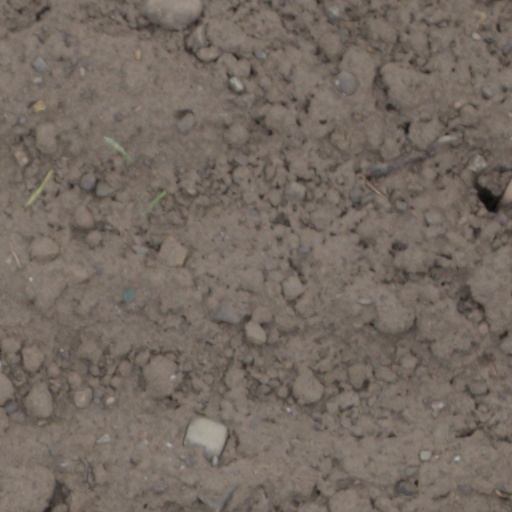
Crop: wheat